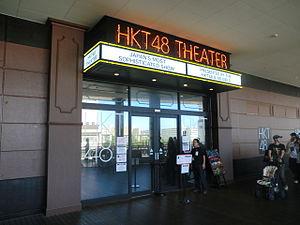
HKT48 est un groupe d'idoles japonaises à l'effectif changeant, de l'Univers AKB48. Créé en 2011, le 4ᵉ groupe 48 national par rapport aux autres groupes sœurs et est suivi par la création de NGT48 quatre ans plus tard.